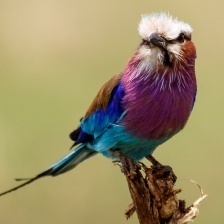
Species: LILAC ROLLER
Scientific name: CORACIAS CAUDATUS